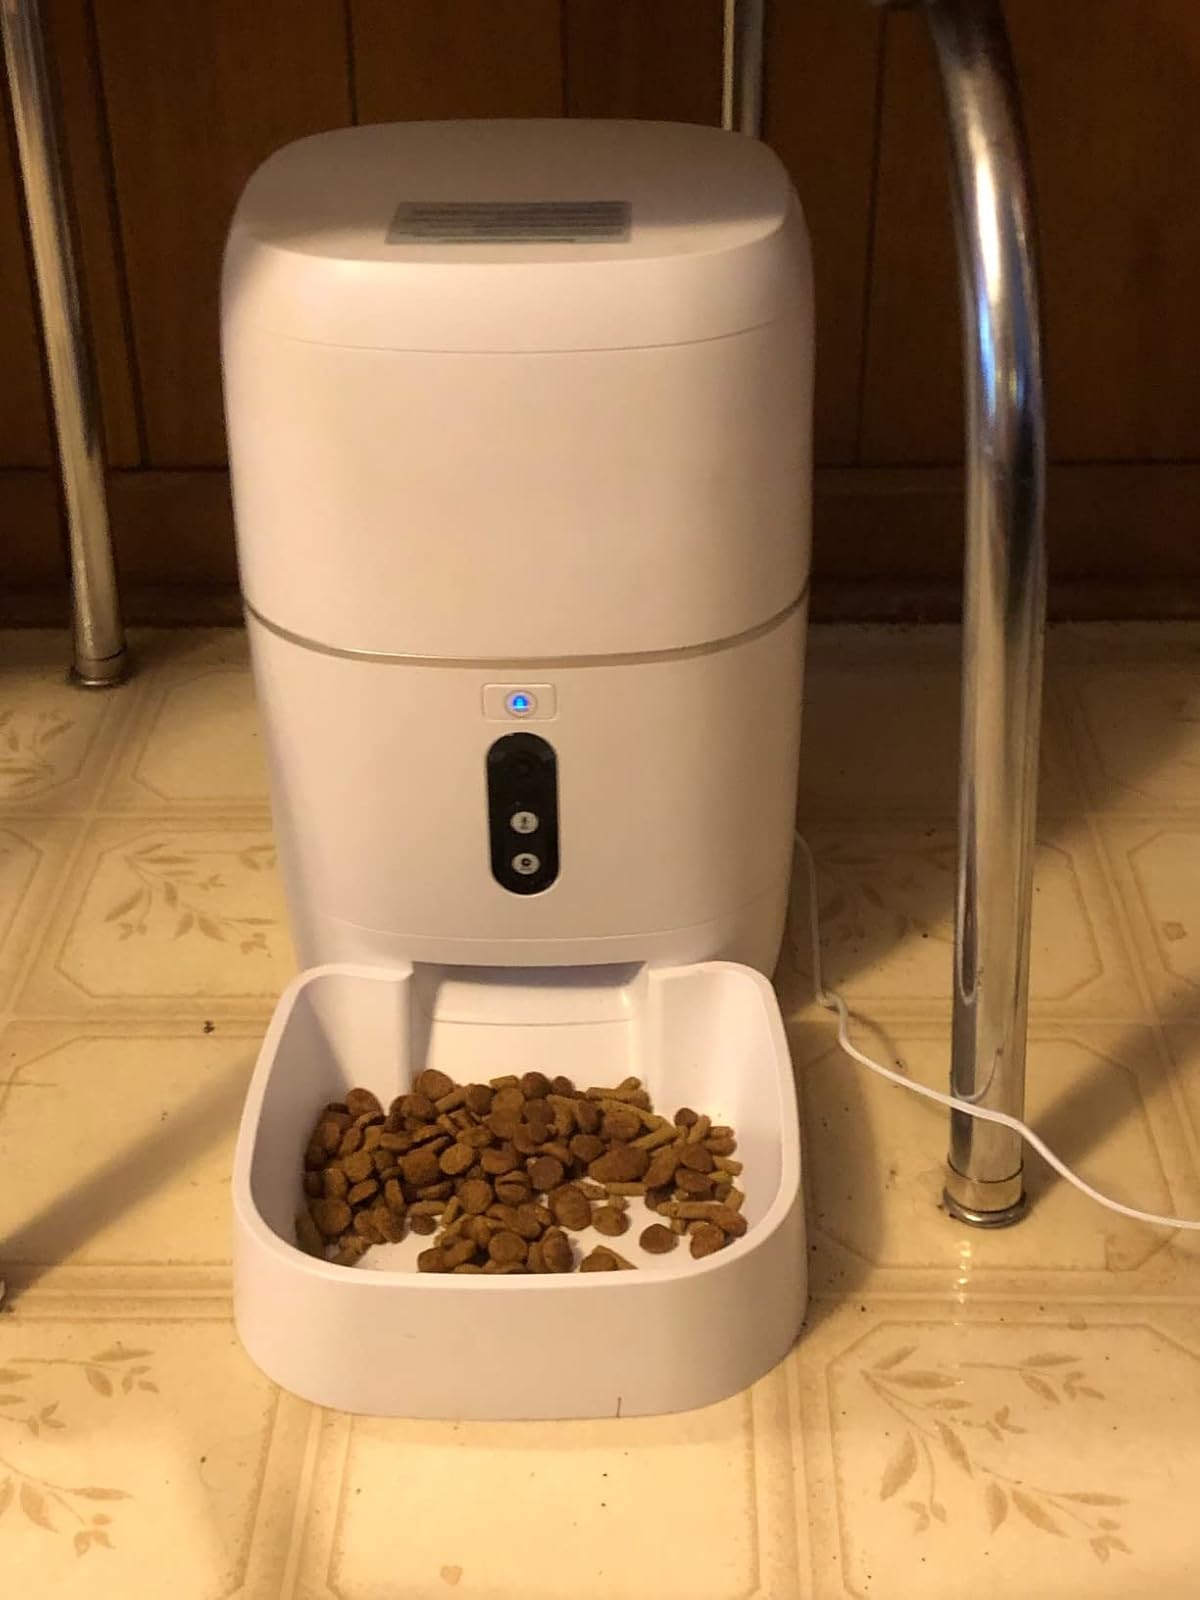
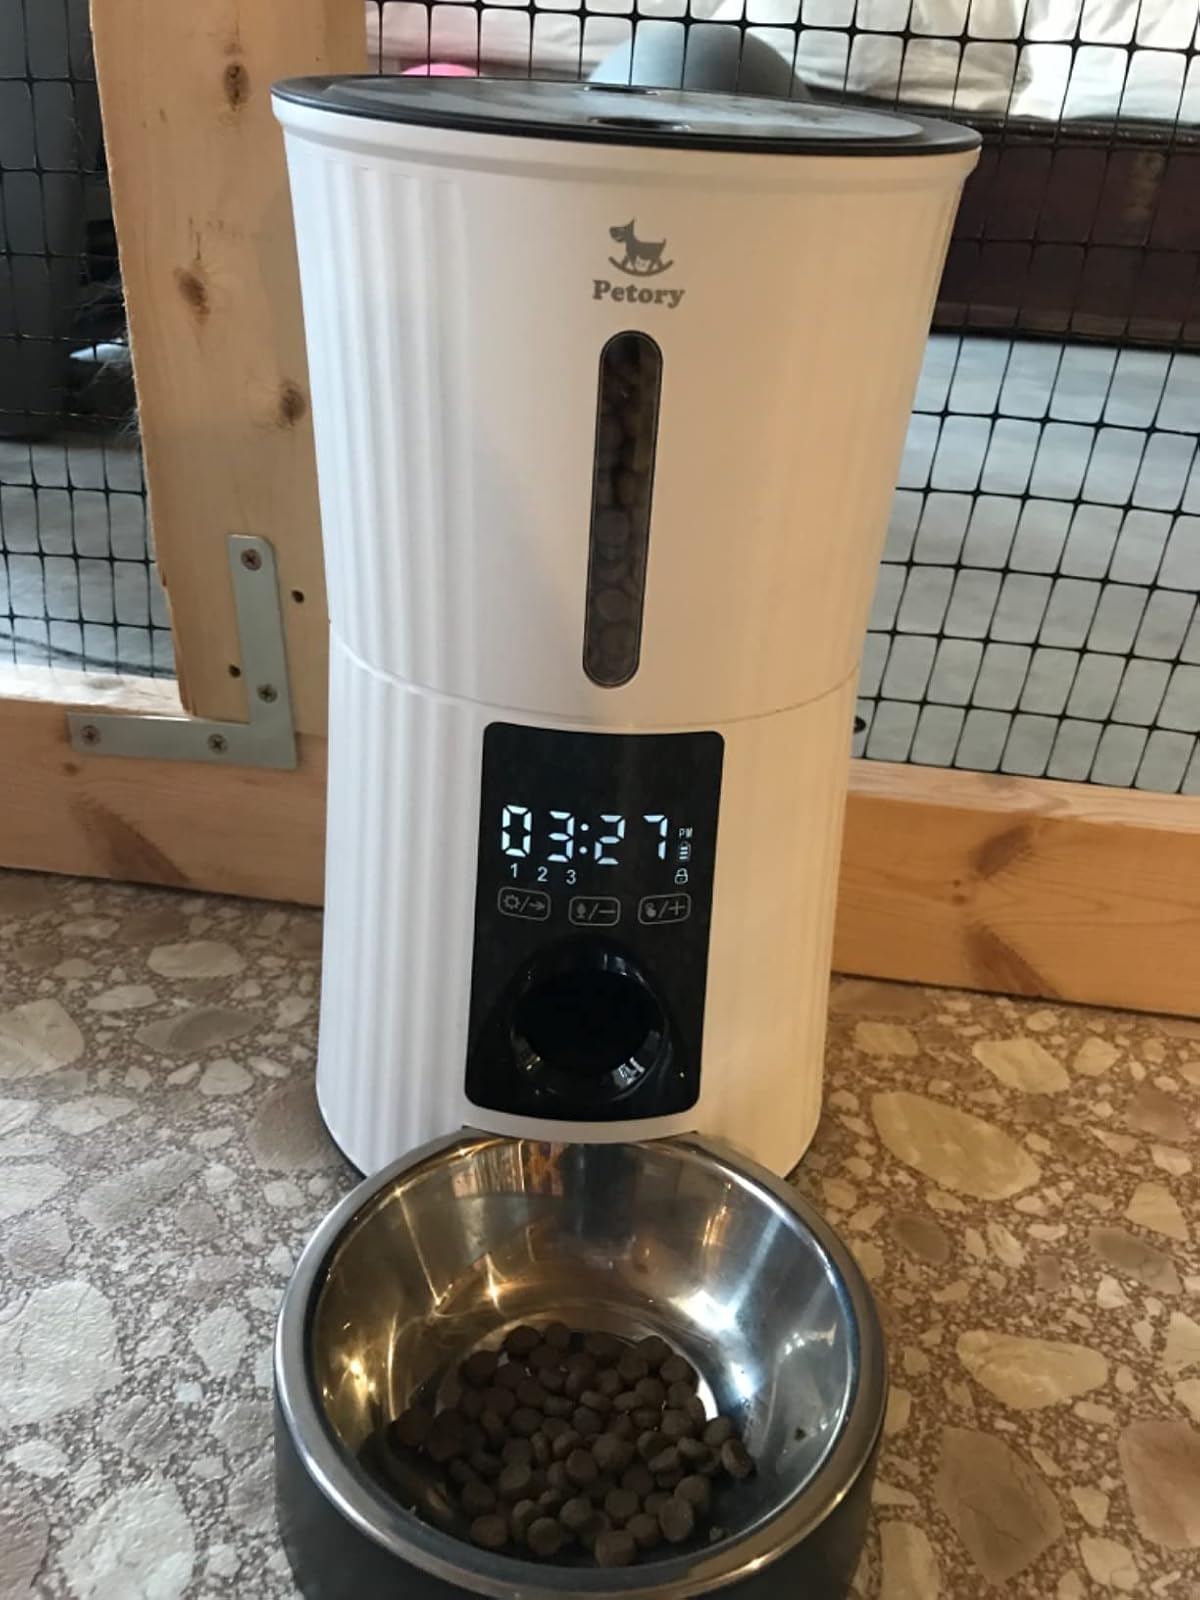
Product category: items_feeder
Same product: no